Forests of Kosovo

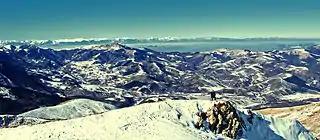
Brezovica mountains

Gërmia is a regional park located in the northeast of Pristina, the capital city of Kosovo, and has a total surface of 6,200 hectares (15,320 acres). It offers several hiking trails along with leisure facilities, as well as few ski slopes.